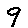
Label: 9